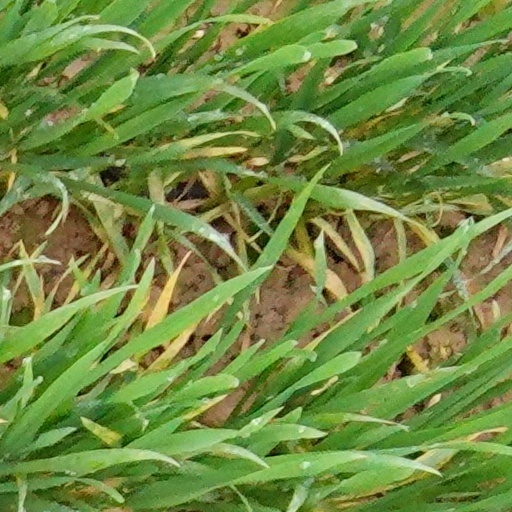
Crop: wheat